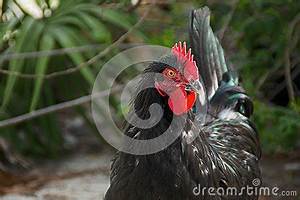
Label: gallina